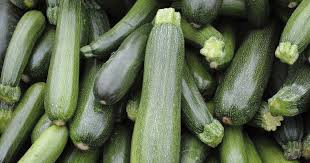
Waste category: biological